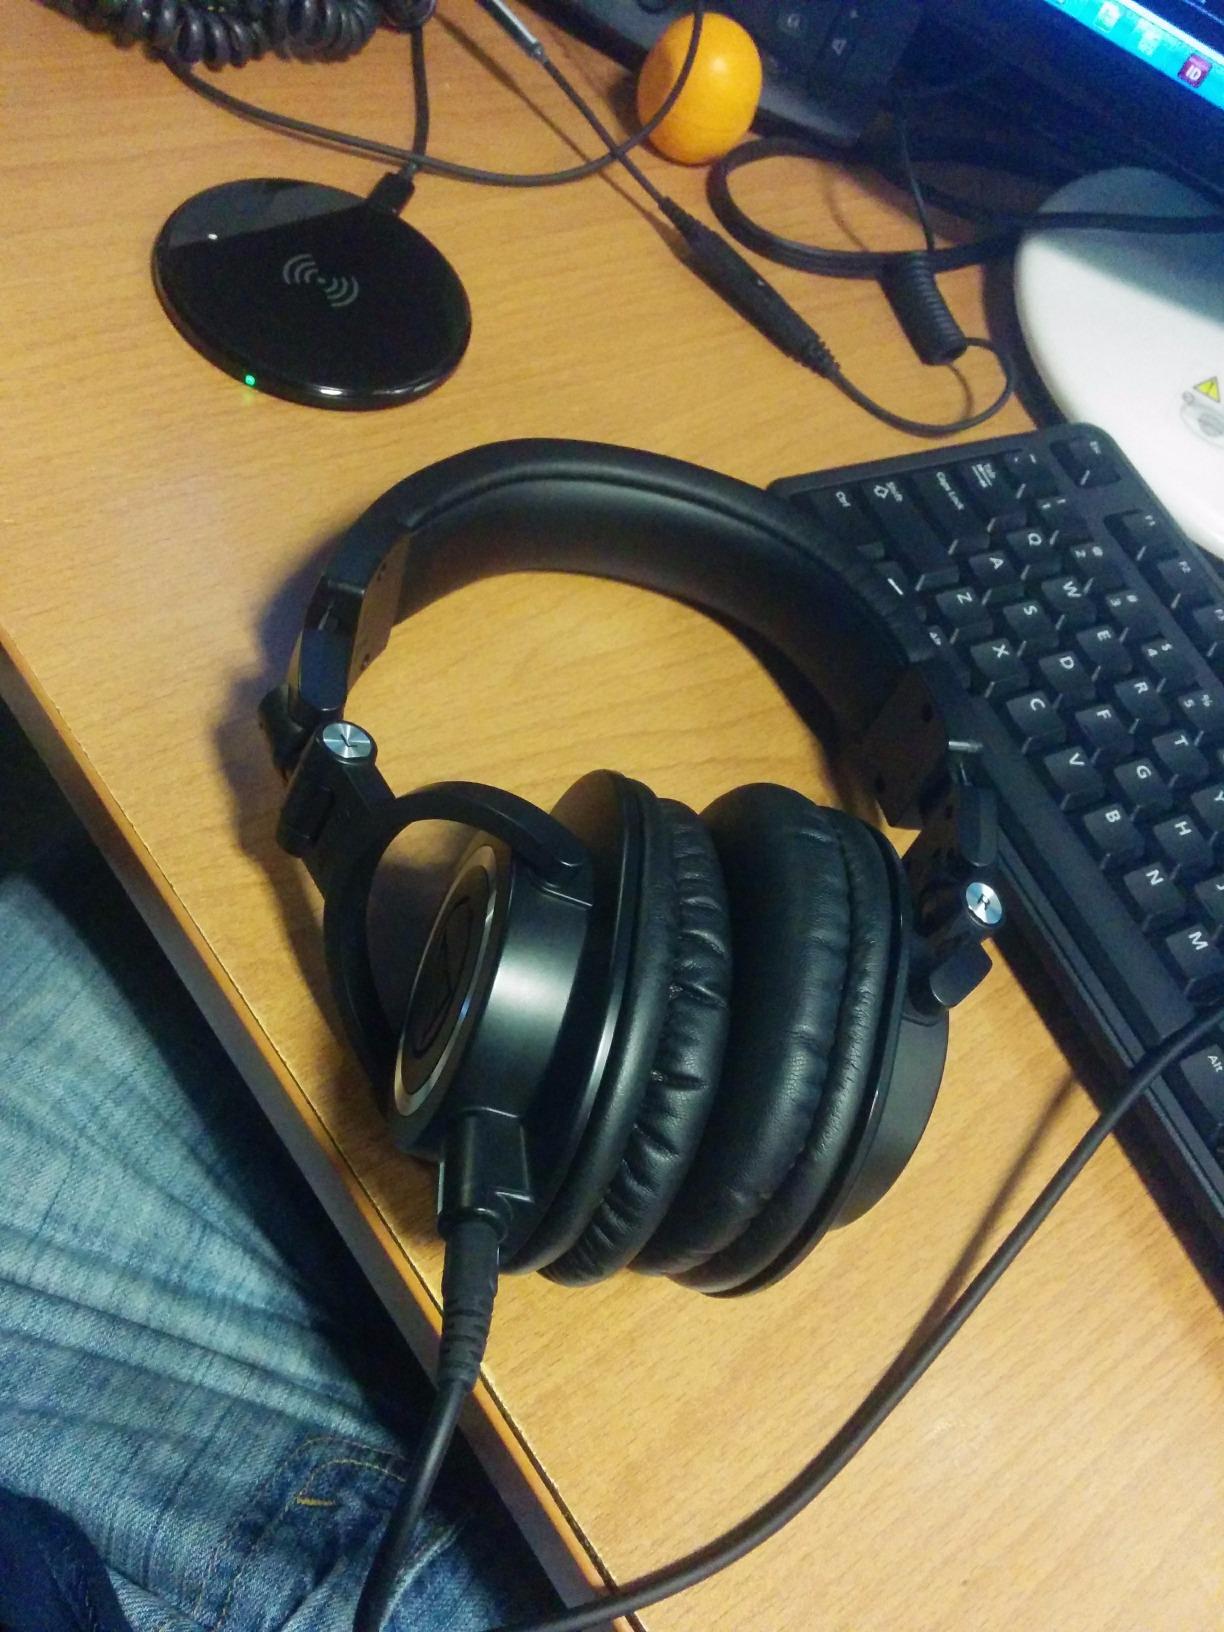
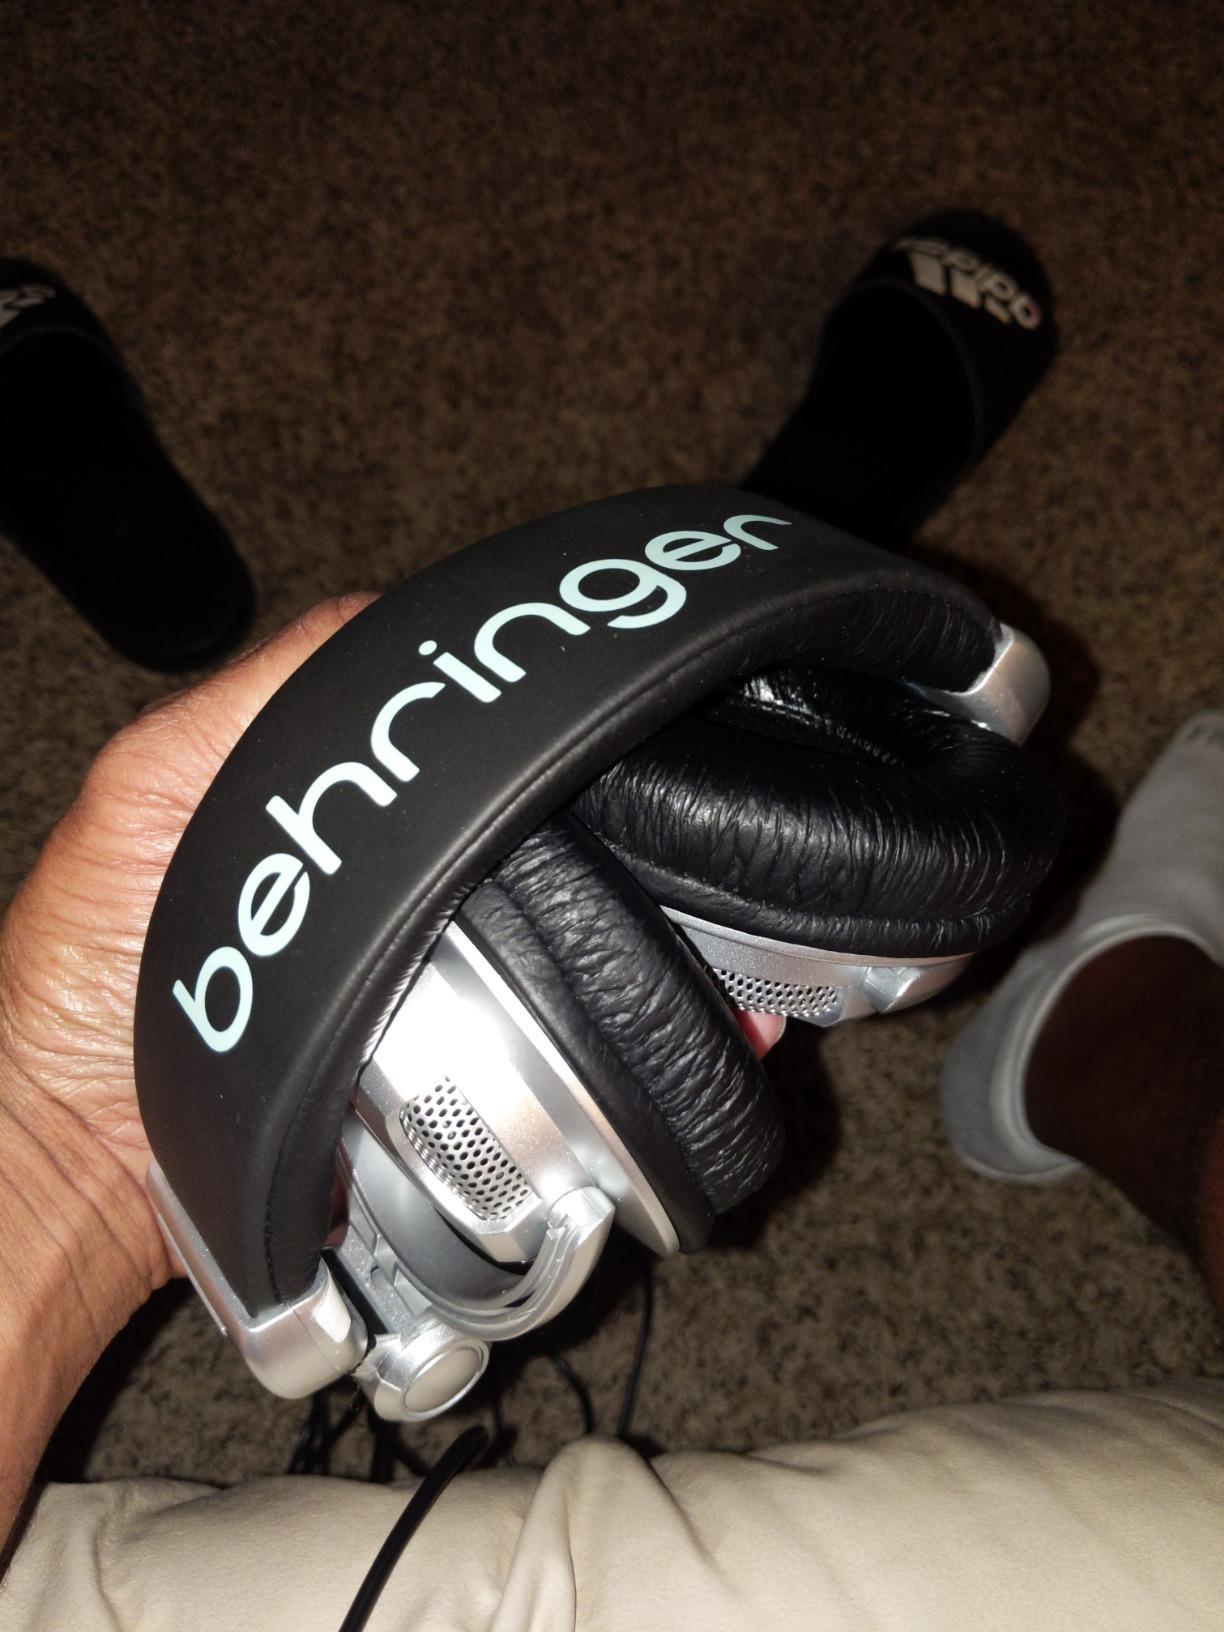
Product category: headphones
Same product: no